Pushtimarg Baithak

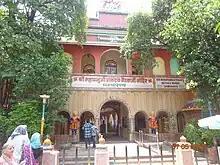

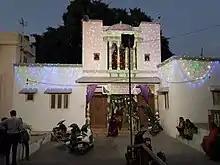

These 84 Baithaks are located from Rameswaram at the southern tip of India to Badrinath in the north, and from Narayan Sarovar and Bet Dwarka in west to Puri in the east. Baithaks are also located at the places associated with his life such as at Tirumala Tirupati, the family's tutelary deity; Champaran, his birthplace; Varanasi where he spent significant part of his life. Baithaks are also located in the regions highly associated with Krishna such as in Braj region (now roughly corresponding to Mathura district of Uttar Pradesh) and in Dwarka in Gujarat.